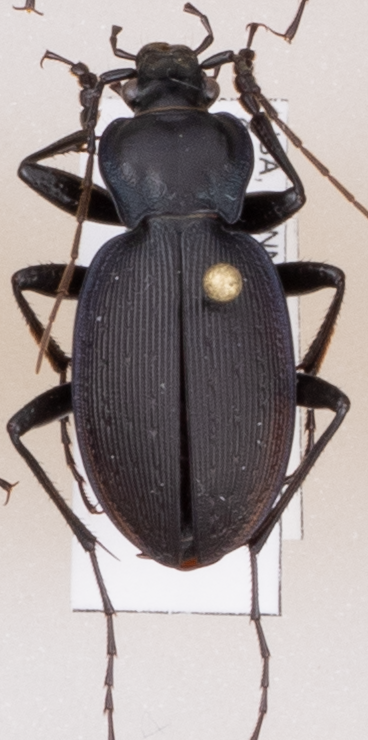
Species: Carabus goryi
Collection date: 2018-04-17
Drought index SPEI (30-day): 0.58
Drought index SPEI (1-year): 0.642
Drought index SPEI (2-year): -0.348